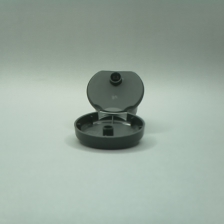
Color: green
Cap type: flip-top cap